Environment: real
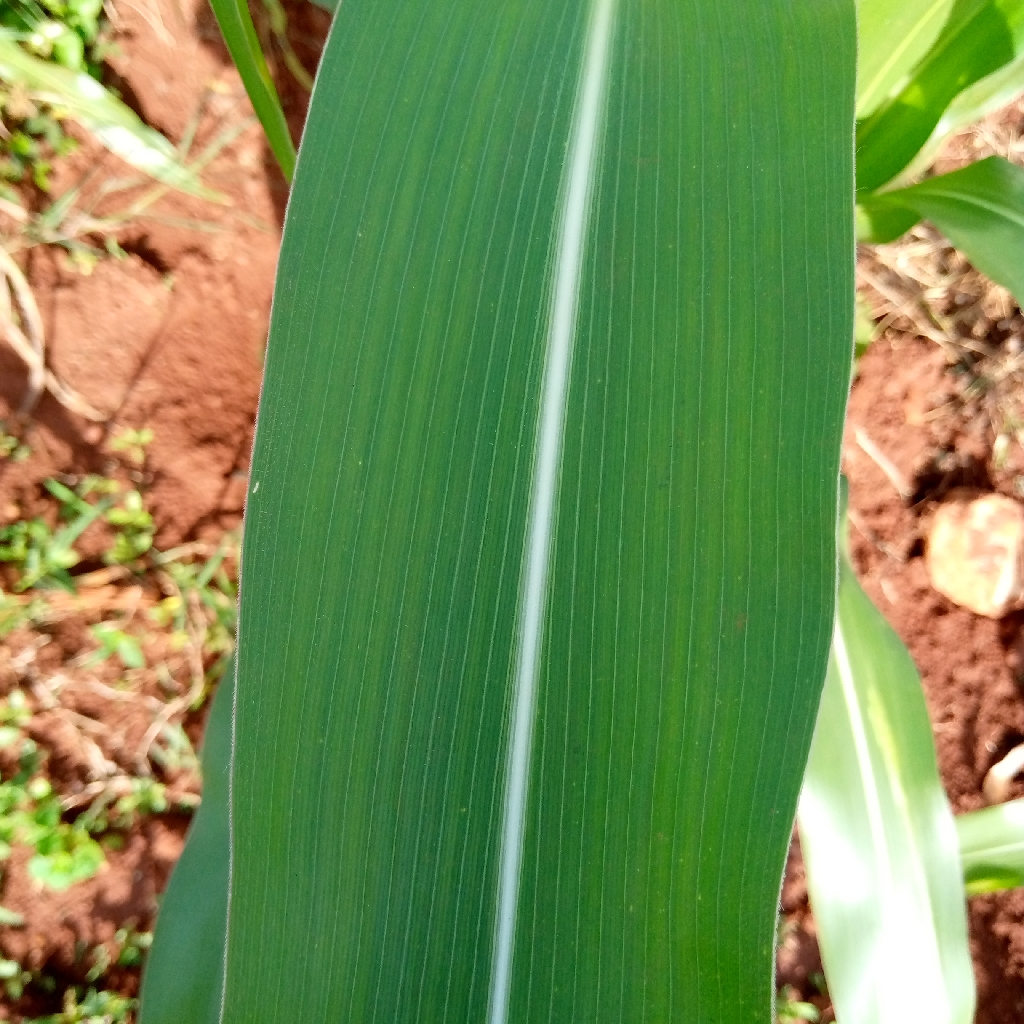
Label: healthy